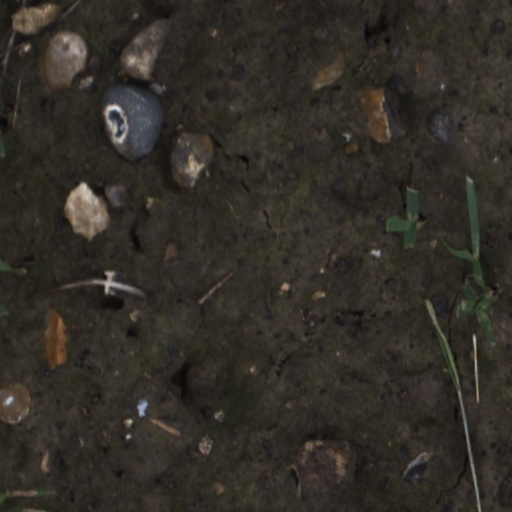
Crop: wheat